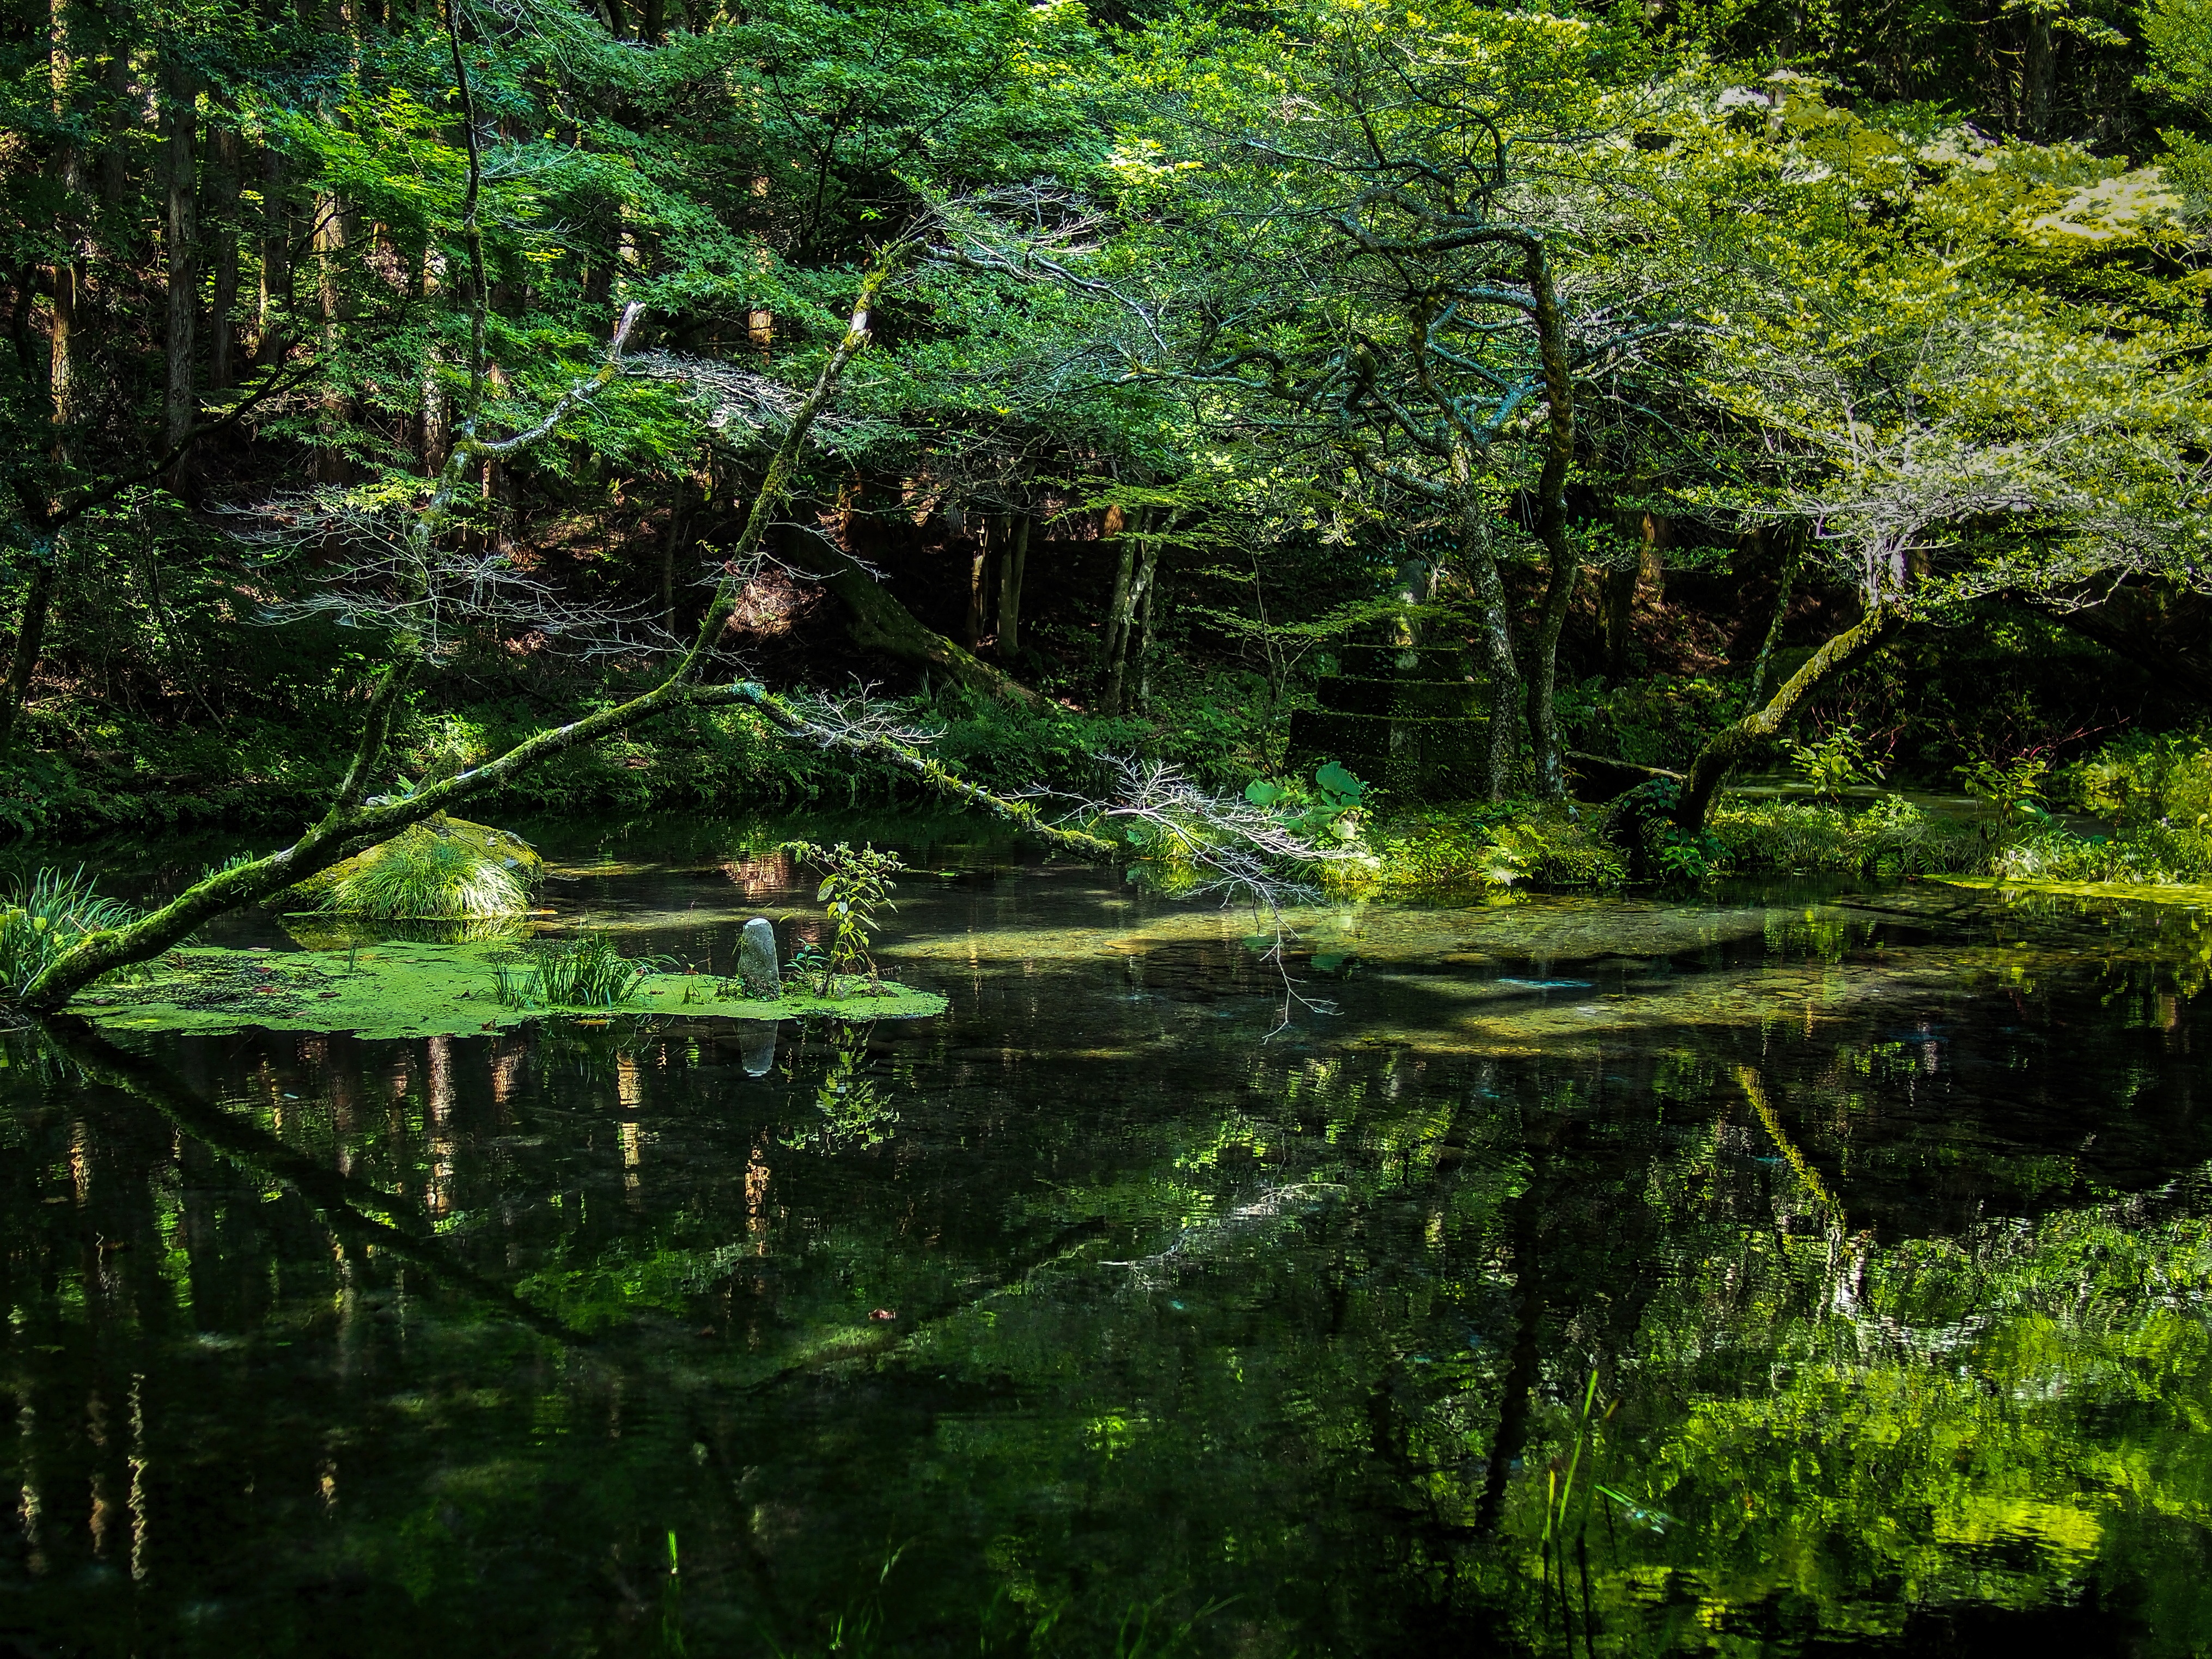
tree, water, nature, forest, swamp, wilderness, leaf, river, valley, pond, stream, green, reflection, jungle, botany, japan, vegetation, rainforest, wetland, woodland, habitat, ecosystem, nature reserve, spring water, water sources, ubuyama kumamoto, bright water, therivers, biome, old growth forest, natural environment, geographical feature, riparian forest